Zulia

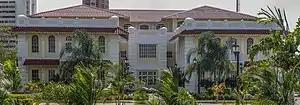
Former headquarters of the Mene Grande Oil Company

The region possesses significant economic resources, including livestock, petroleum, mining, agriculture, and cheese production. Its economy is primarily based on oil and natural gas. Oil activity has been conducted intensively since 1912, both on land and in Lake Maracaibo, generating income that extends beyond the regional scope, as it serves as a major pillar of the national economy. Zulia contributes a large share of the country's oil and hydrocarbon production. Additionally, the coal mines of El Guasare are among the most important in Venezuela.